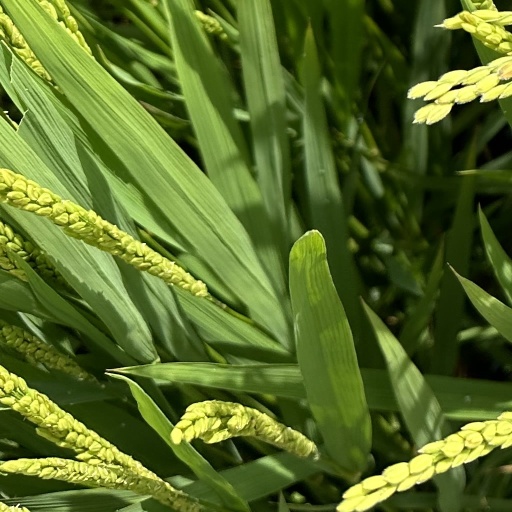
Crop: rice